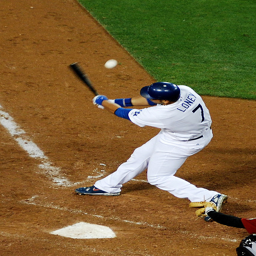
a baseball player swings and hits the ball
A baseball player swinging a bat towards a ball.
The baseball player has just hit the ball.
a baseball player swinging and fouling off a pitch
a batter swinging at the ball and hitting it